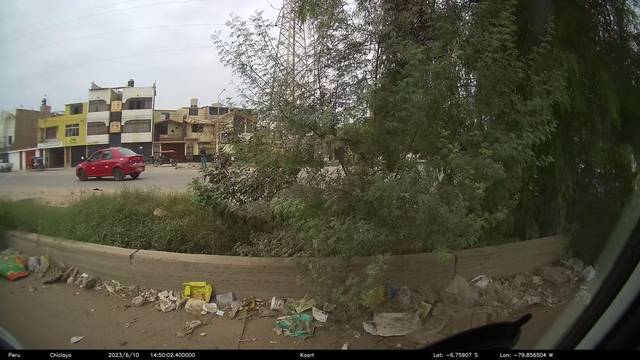
Region: Peru
Coordinates: -6.759, -79.857